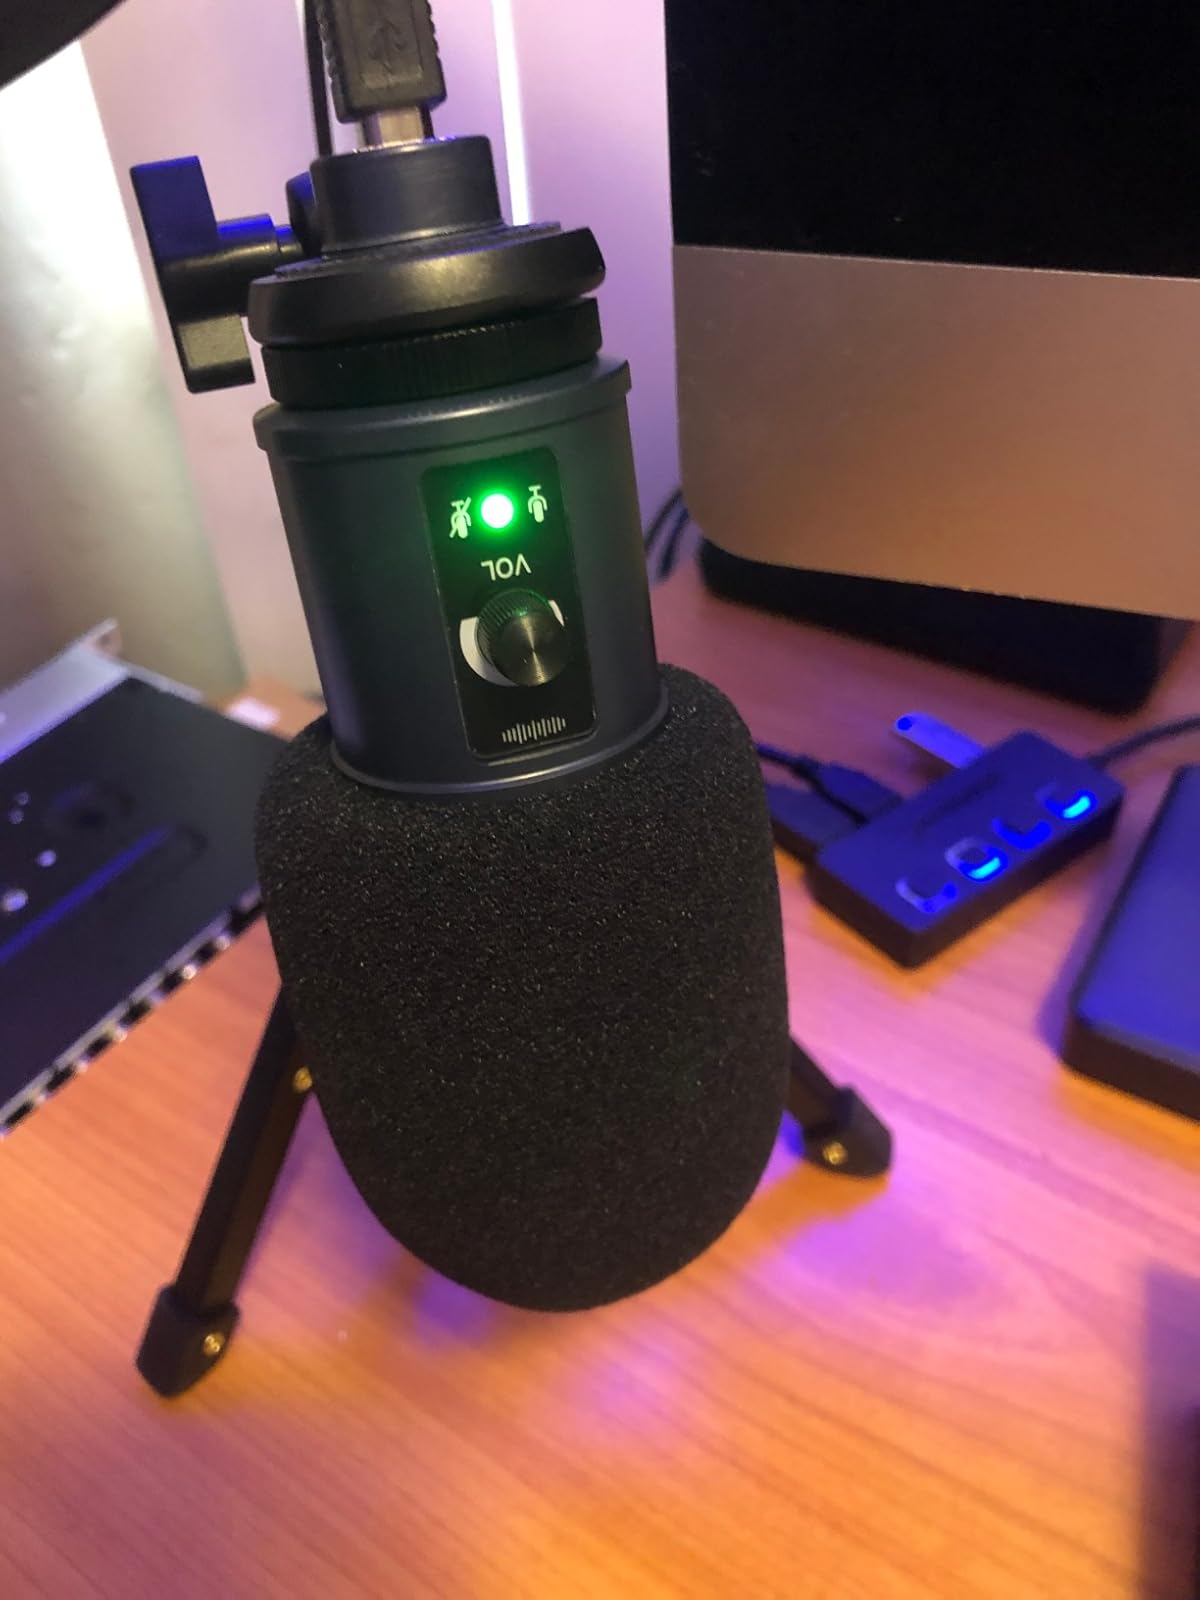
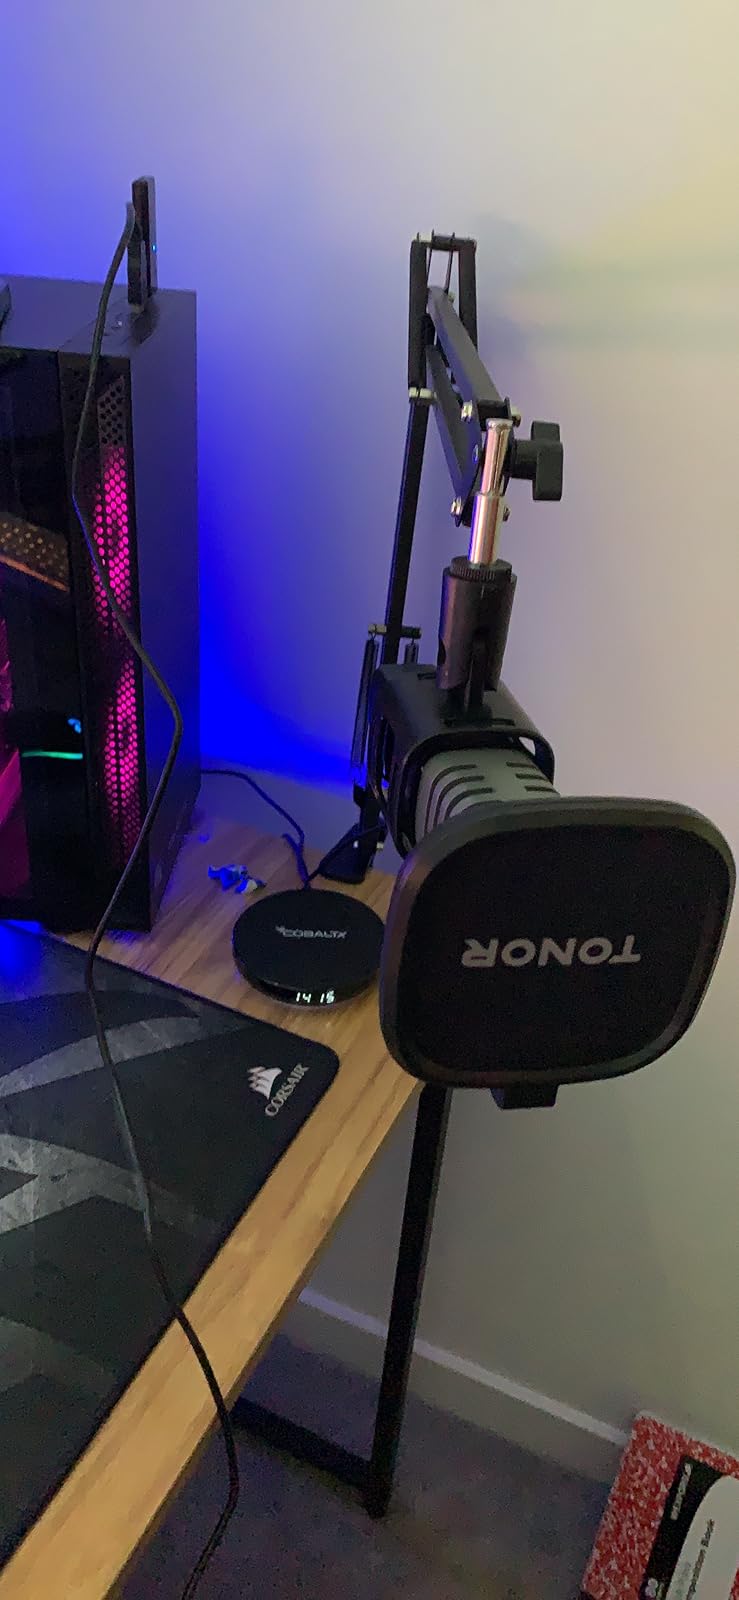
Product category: microphone
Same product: no